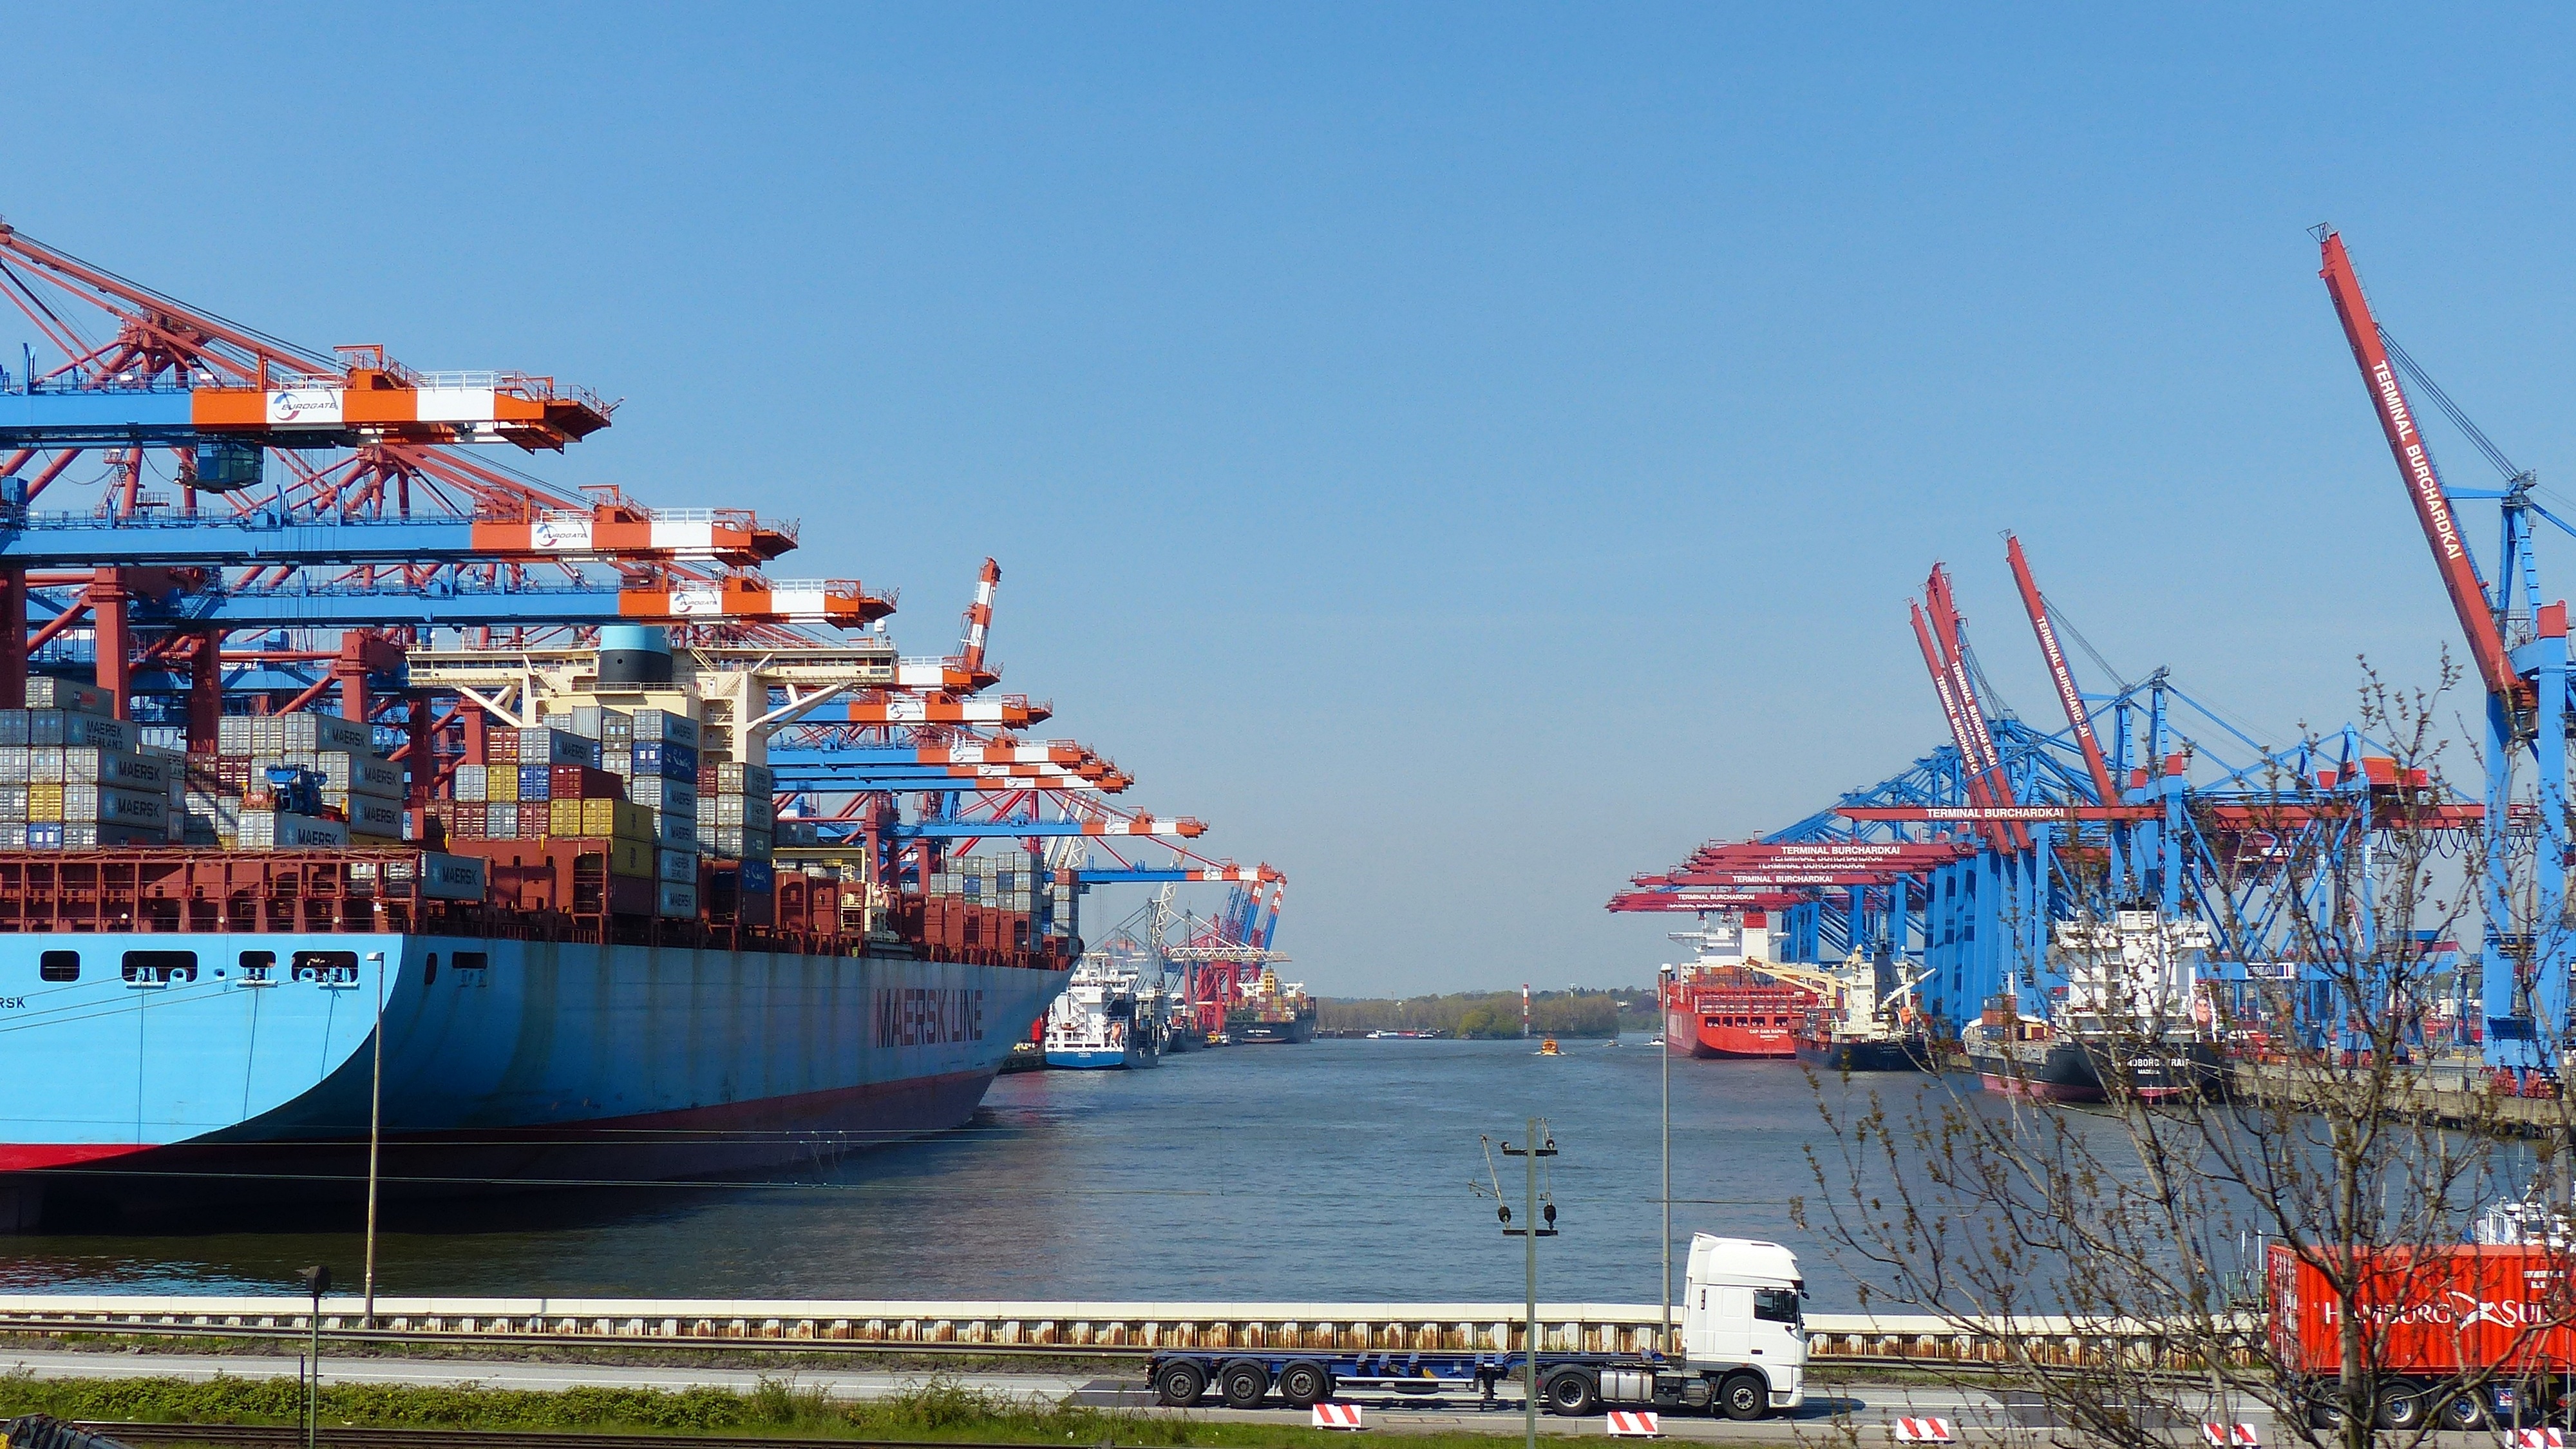
sea, water, ship, vehicle, harbor, port, waterway, container, terminal, infrastructure, cargo, freighter, shipping, watercraft, hamburg port, container ship, fishing vessel, loading crane, container handling, freight transport, container gantry crane, container platform, envelope square, floating production storage and offloading